Halikko Church

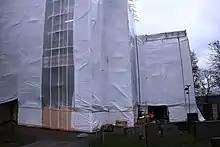
The church is wrapped 2014–2015 for renovation

Halikko Church was built in the mid-13th century. Most likely local manor owners the Horn family financed the construction. Therefore, Åminne manor had a right to patronage the priests of Halikko. Halikko Church was first a Roman Catholic church and its protector saint was Saint Bridget.